Edgar Honetschläger

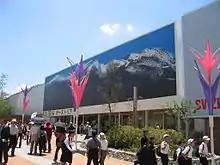
The Austrian Pavilion at the Expo 2005 where Chickens Suit made its debut.

Described by Honetschläger as "something that you don't really need but everyone wants to have anyway", Chickens Suit was released in 2005 with the help of Wilhlem Mahringer. The suits debuted at the Expo 2005 and have toured Paris, Tokyo and Vienna. The suits also come in a variety of styles.